Franz Xaver Petter

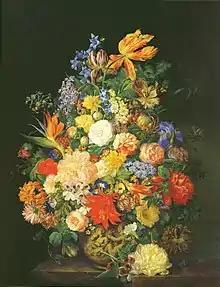
"Flowers in a Vase", 1845

Franz Xaver Andreas Petter (23 October 1791 – 11 May 1866) was an Austrian artist. Petter was born in Lichtental; his father was a painter of porcelain, and it was intended that he should follow in the same profession, but Petter developed an interest in oil painting. He studied under Johann Baptist Drechsler at the Academy of Fine Arts Vienna.